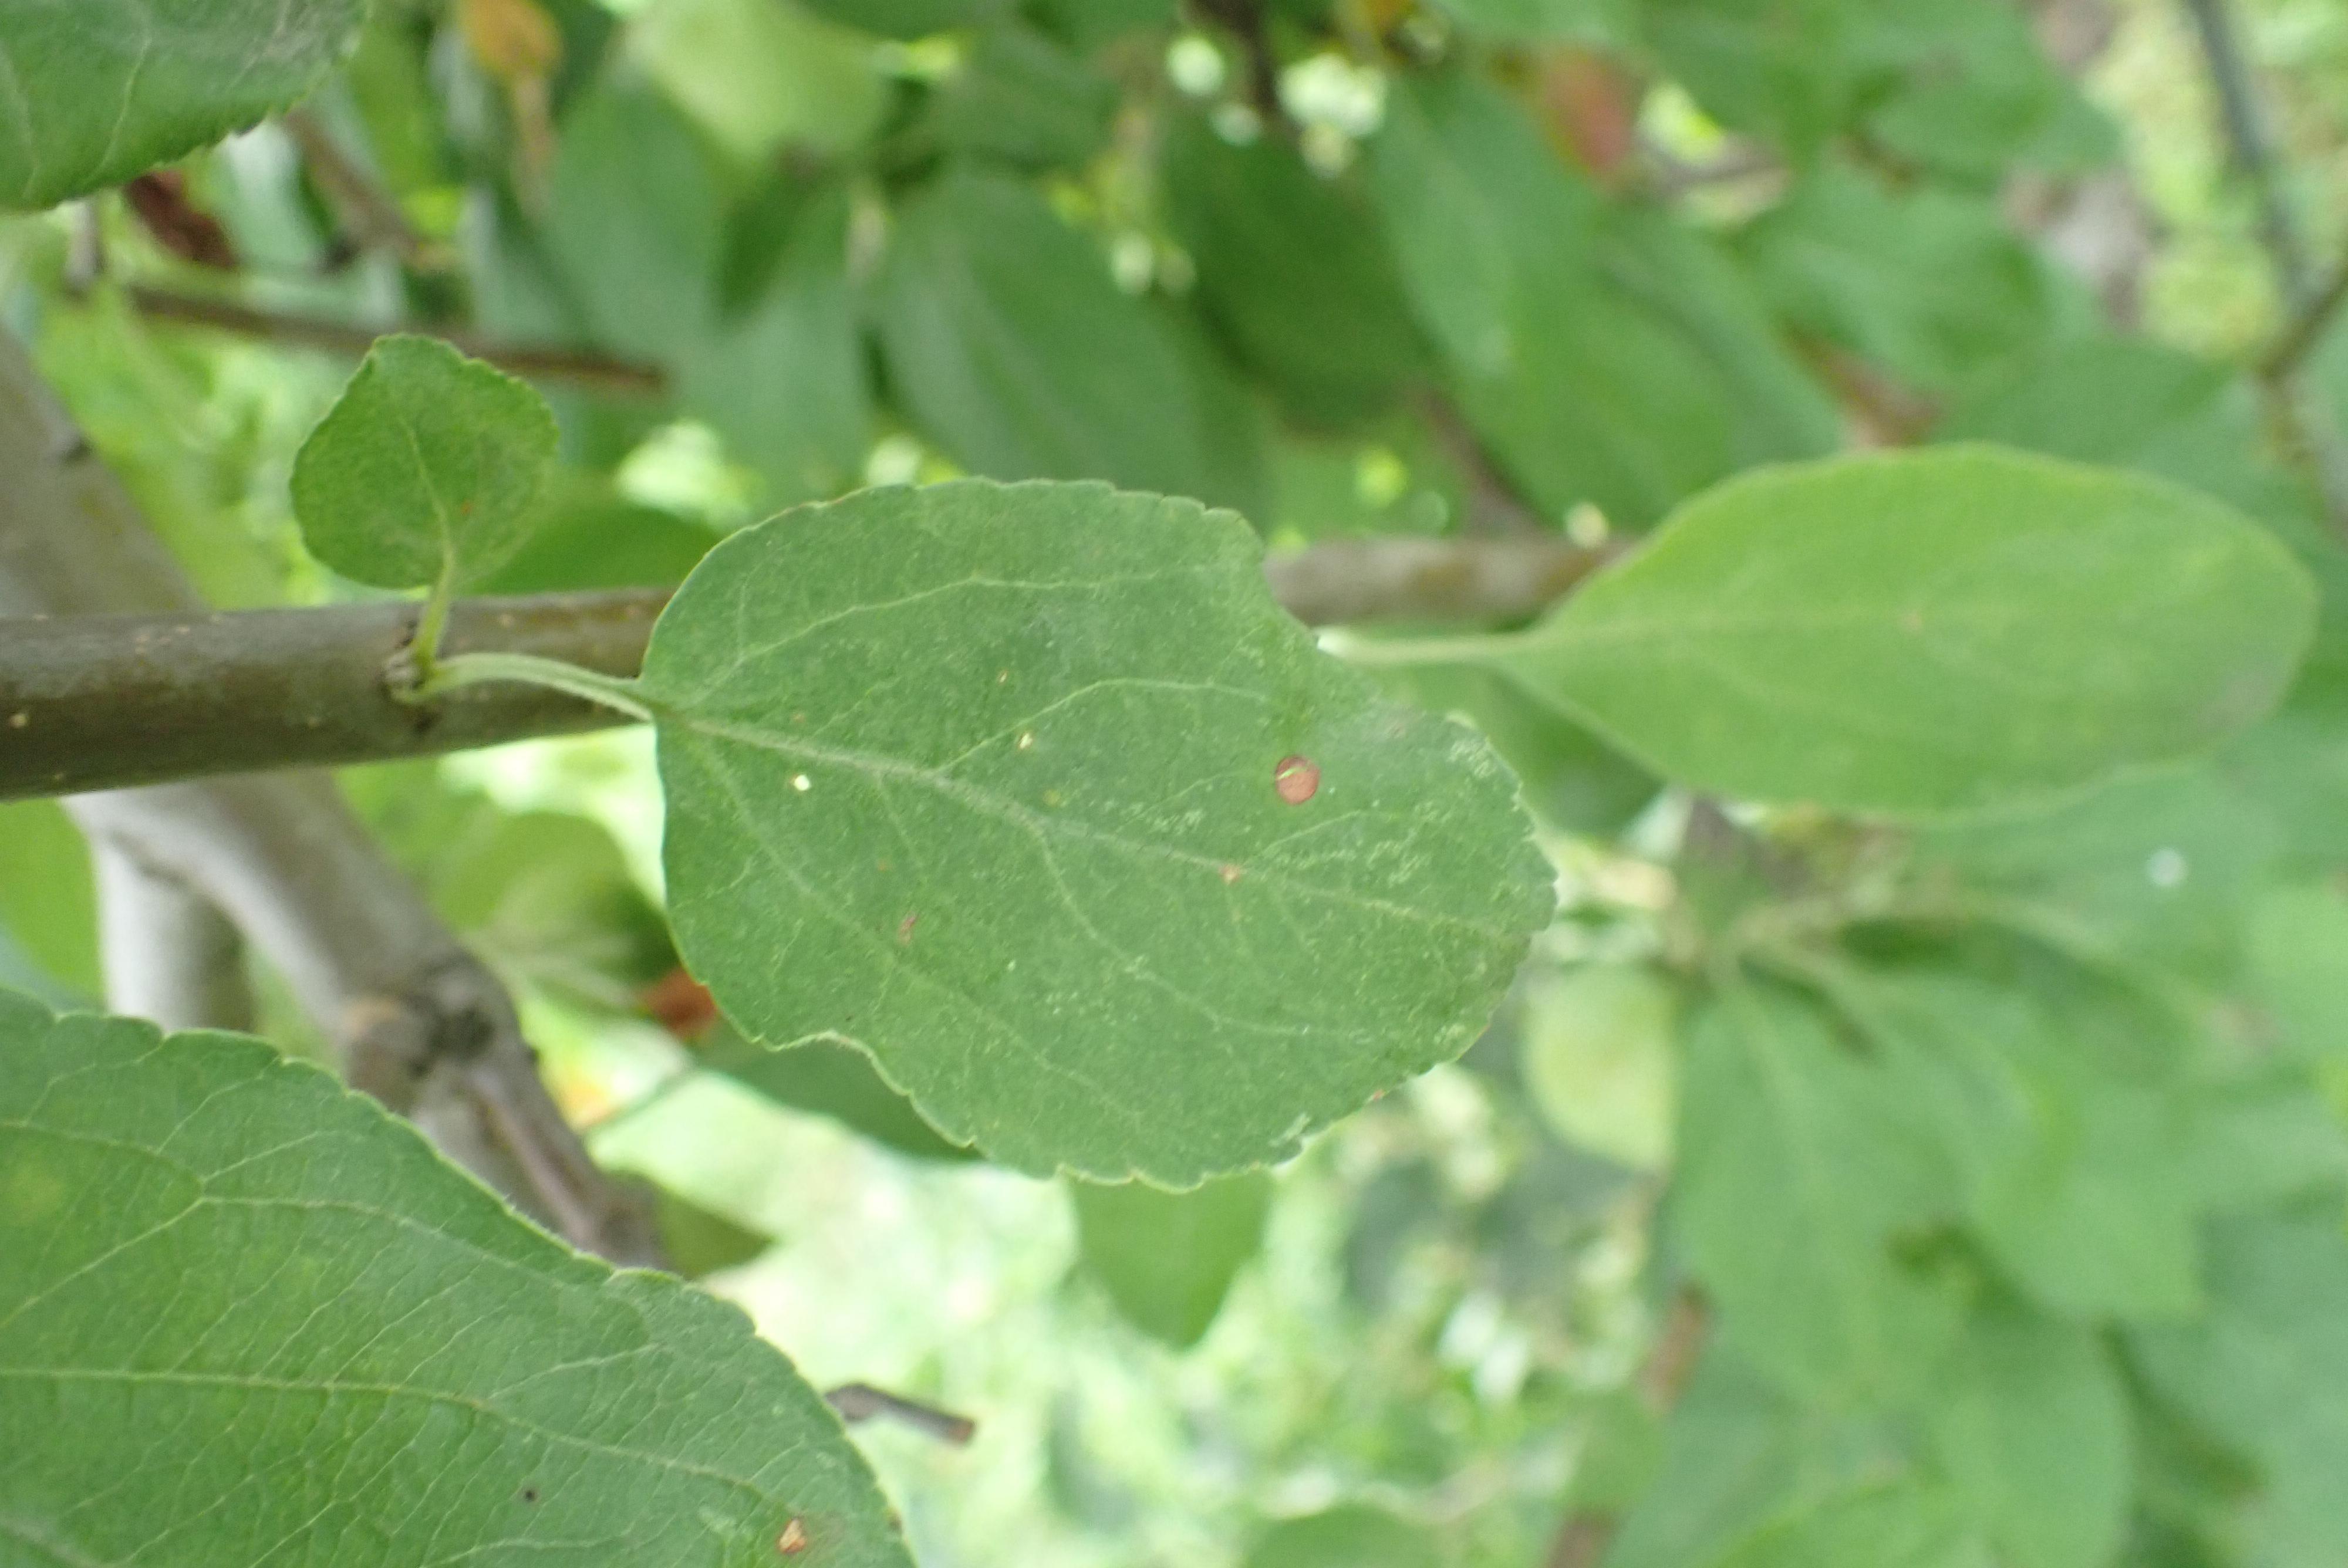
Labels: frog_eye_leaf_spot